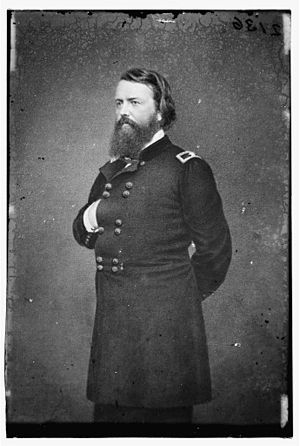
John Pope
Generalmajor John Pope
John Pope var karriereofficer i den amerikanske hær og general for Unionen i den amerikanske borgerkrig. Han havde en kort og succesfuld karriere i det vestlige operationsområde, men er mest kendt for sit nederlag i det Andet slag ved Bull Run i det østlige operationsområde. Efter borgerkrigen genoptog han en succesfuld militær karriere i indianerkrigene.